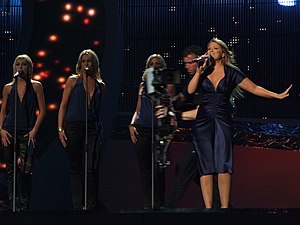
Norge i Eurovision Song Contest
Maria Haukaas Storeng i Beograd (2008)
Norge debuterede i Eurovision Song Contest i 1960 og har siden deltaget hvert år, bortset fra i 1970, hvor de boykottede konkurrencen pga. uenighed om afstemningen, samt i 2002, hvor de måtte sidde over pga. en dårlig placering året før.